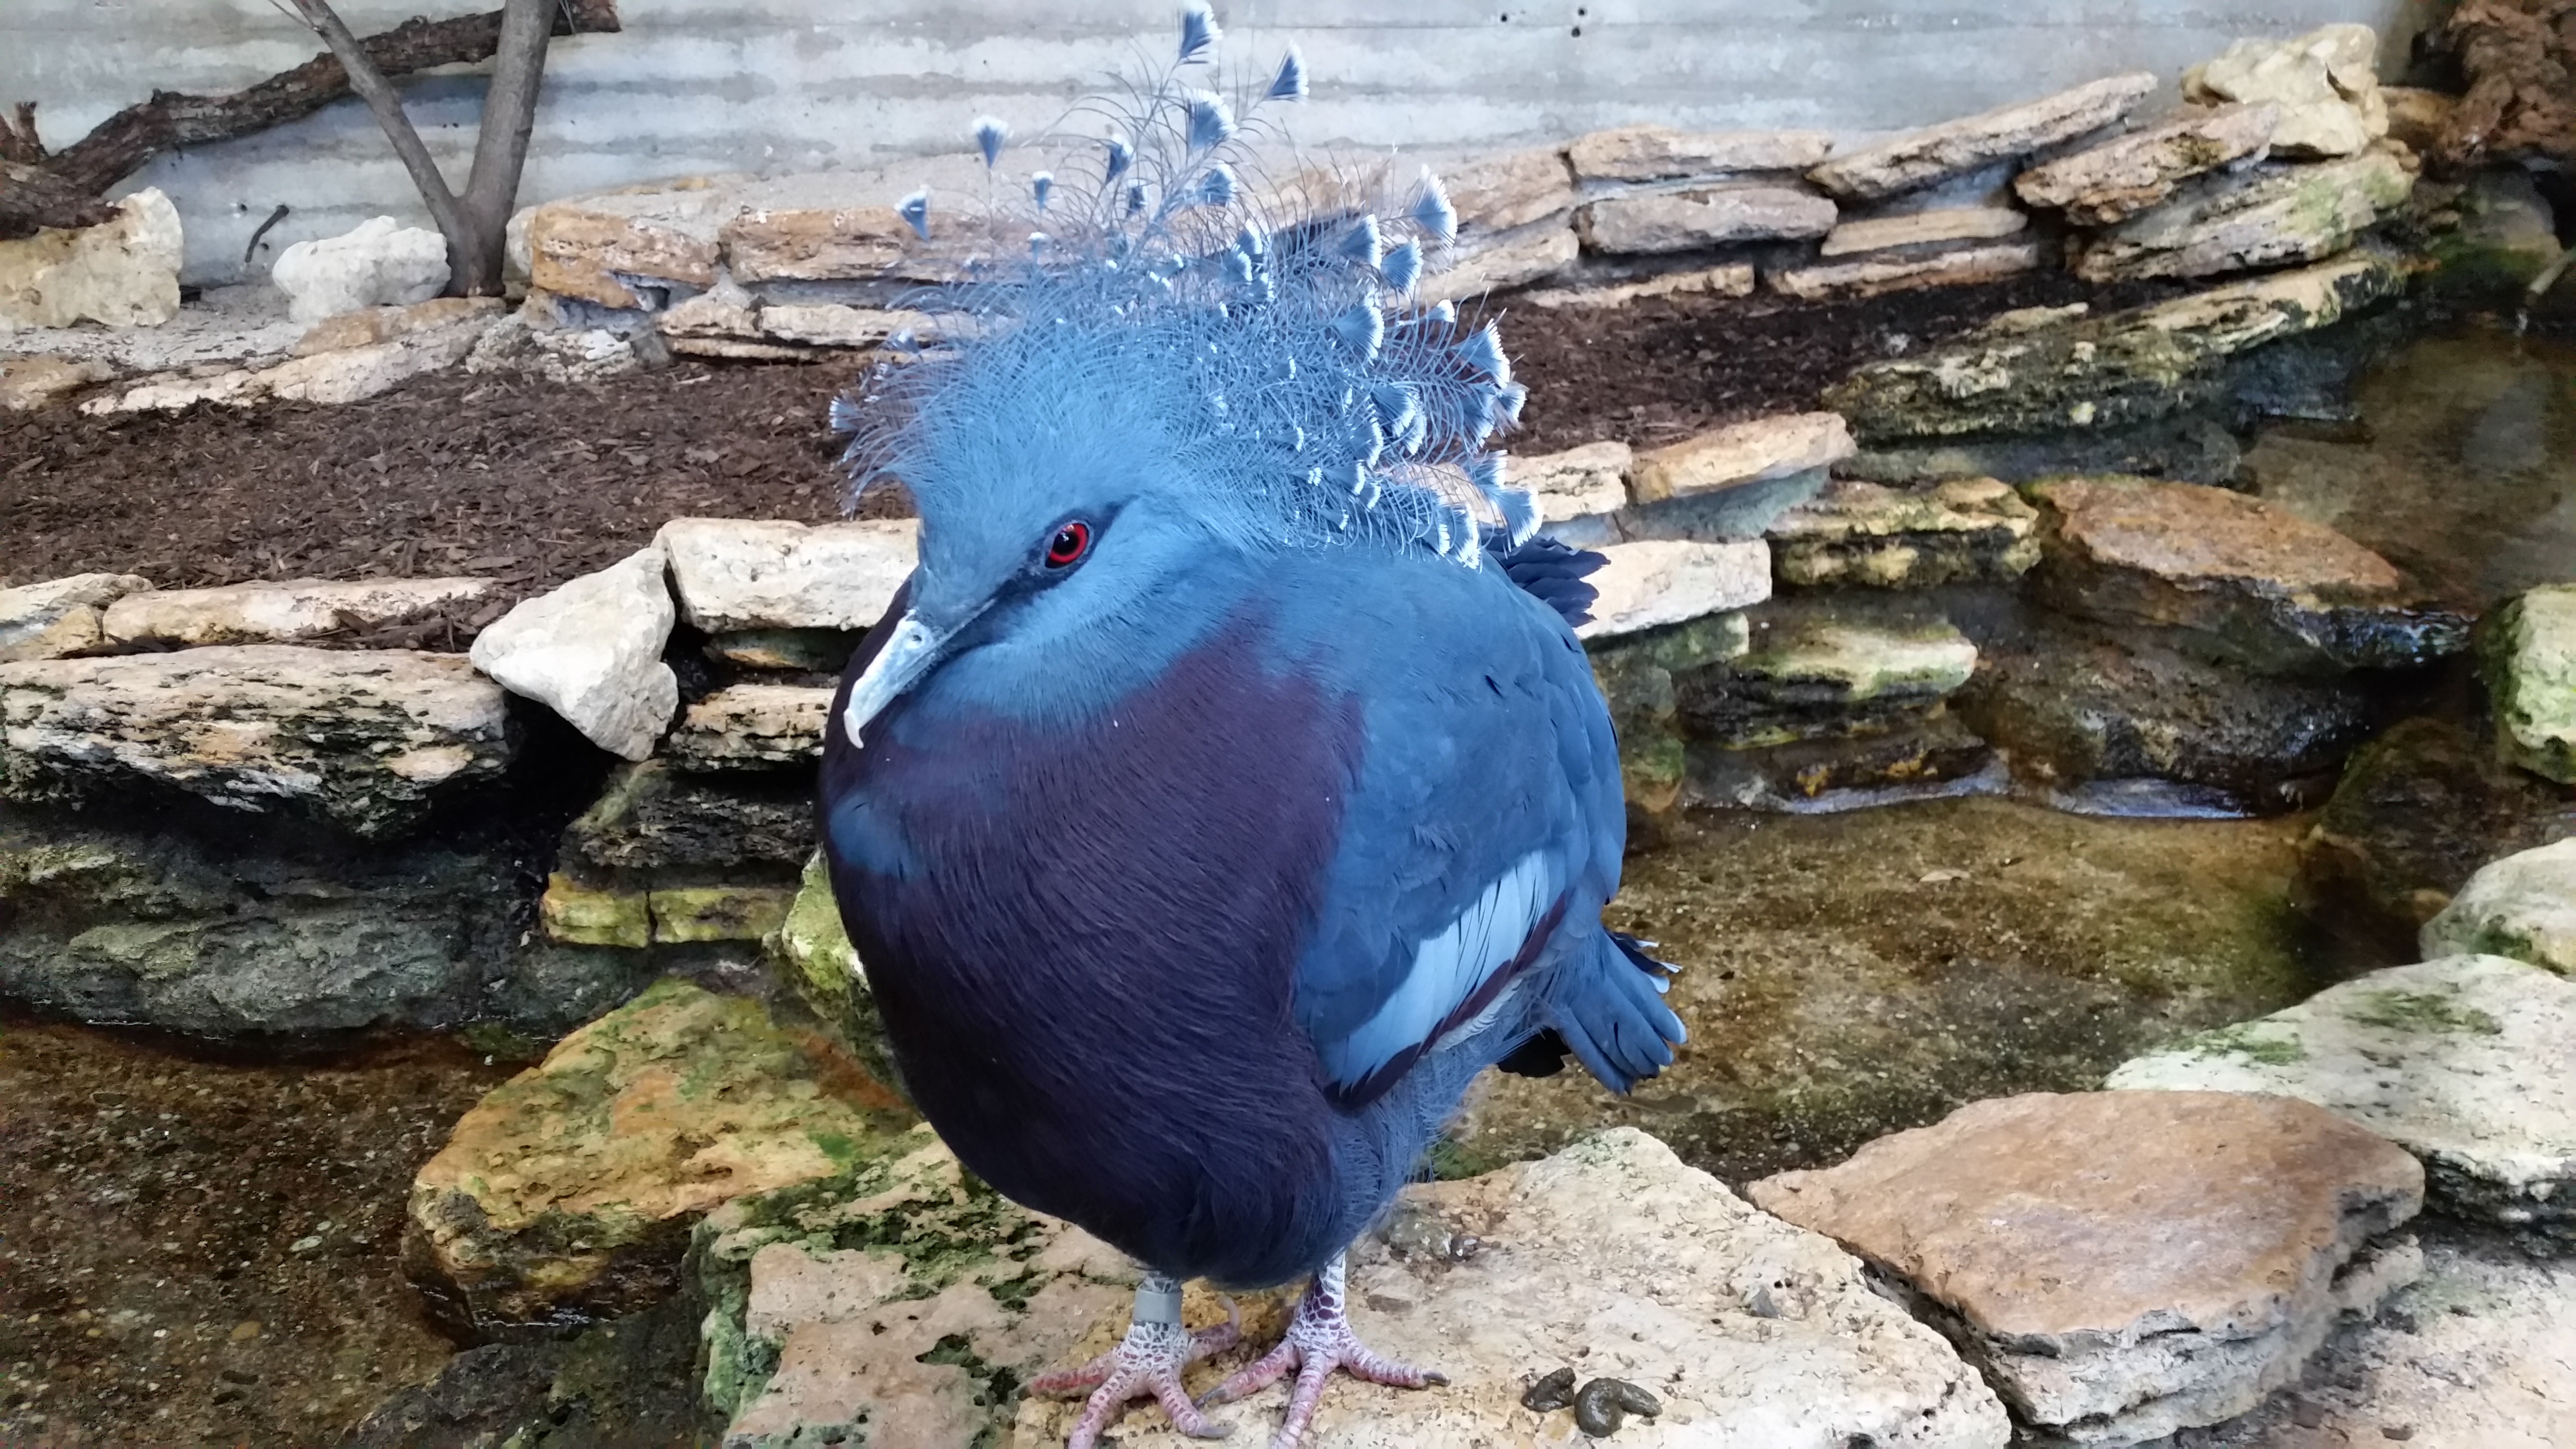
bird, wildlife, zoo, fauna, pheasant, exotic birds, magnificently deaf, perching bird